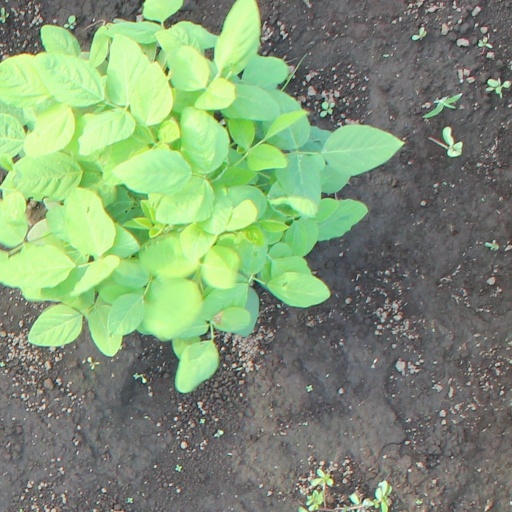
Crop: soybean